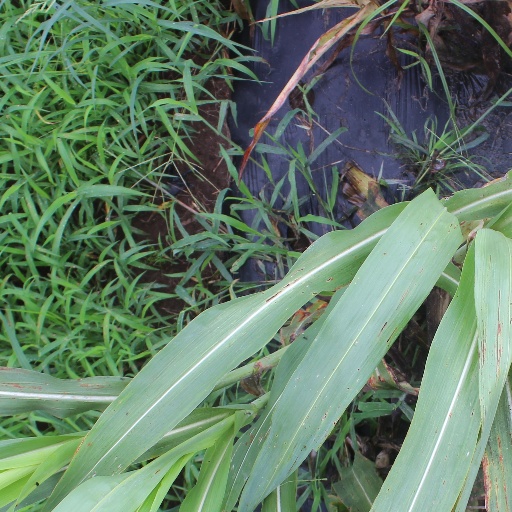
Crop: sorghum